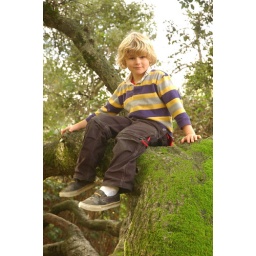
Spencer in a tree 1/20/2006 Along the high school trail. spencer in a tree and blue sky. tags: sebastopol